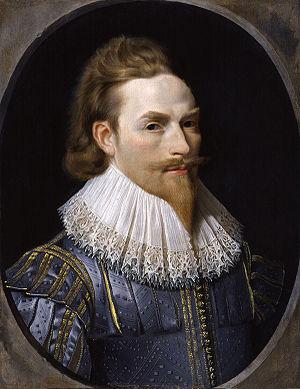
Nathaniel Bacon, né en 1585 à Culford près de Bury St Edmunds et mort en 1627, chevalier du Bain, est un peintre et propriétaire terrien anglais ayant vécu dans le Suffolk.